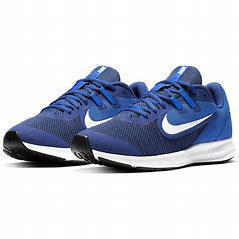
Brand: Nike
Model: Downshifter 9